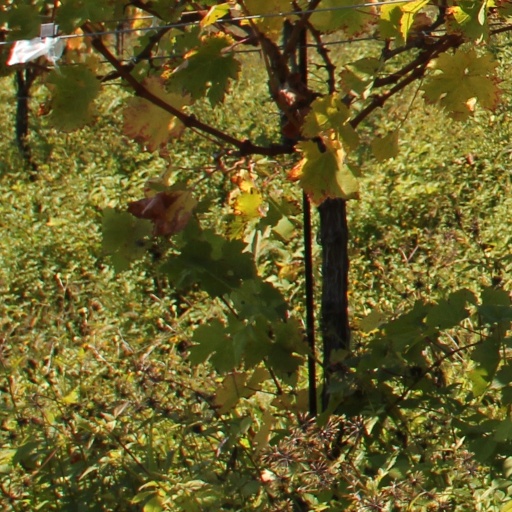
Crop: grape